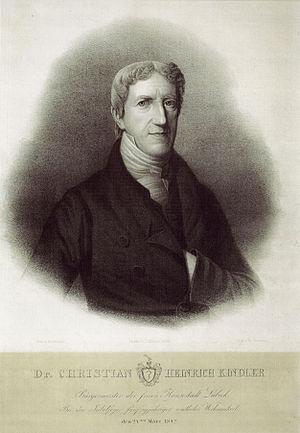
La Bene Merenti est une pièce commémorative en or, la plus haute distinction de la ville hanséatique de Lübeck. Création de l'artiste Adolph von Menzel, elle représente la déesse allégorique de la ville Lubeca.